Zgornja Slivnica

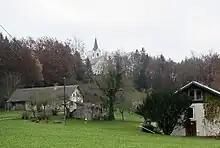
Mount Mary Magdalene

Mount Mary Magdalene, south of the settlement, is one of the largest and most important Hallstatt culture archaeological sites in Slovenia. There was a prehistoric fortification at the site and an extensive tumulus burial ground on the slope below it. The prehistoric settlement at the site was built on three artificially leveled terraces, with the highest terrace presumably reserved for a temple. The Hallstatt-era settlement lasted from approximately 700 BC to 300 BC, and was succeeded by a La Tène settlement that lasted until 35 BC.